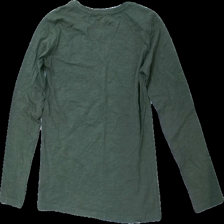
View: back
Type: Top
Category: Children
Brand: Lager 157
Colors: Green
Material: 100% cotton
Cut: Regular
Season: All
Holes: Minor
Damage location: bottom left
Damage 2: hål armhåla
Damage 2 location: middle left
Damage 3 location: middle right
Price range: <50
Recommended usage: Export
Description: grön långärmad tröja med hål i armhåla